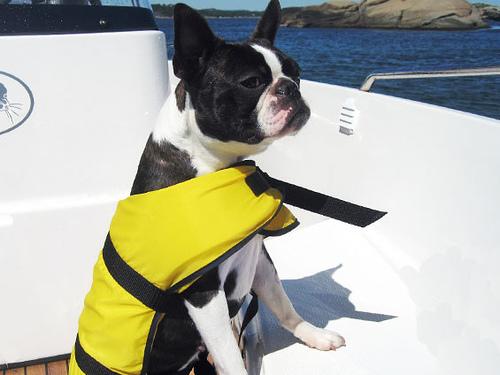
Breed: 230-n000084-Boston_bull